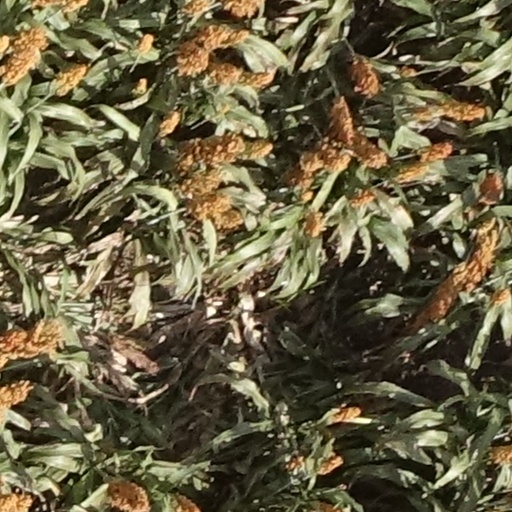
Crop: sorghum